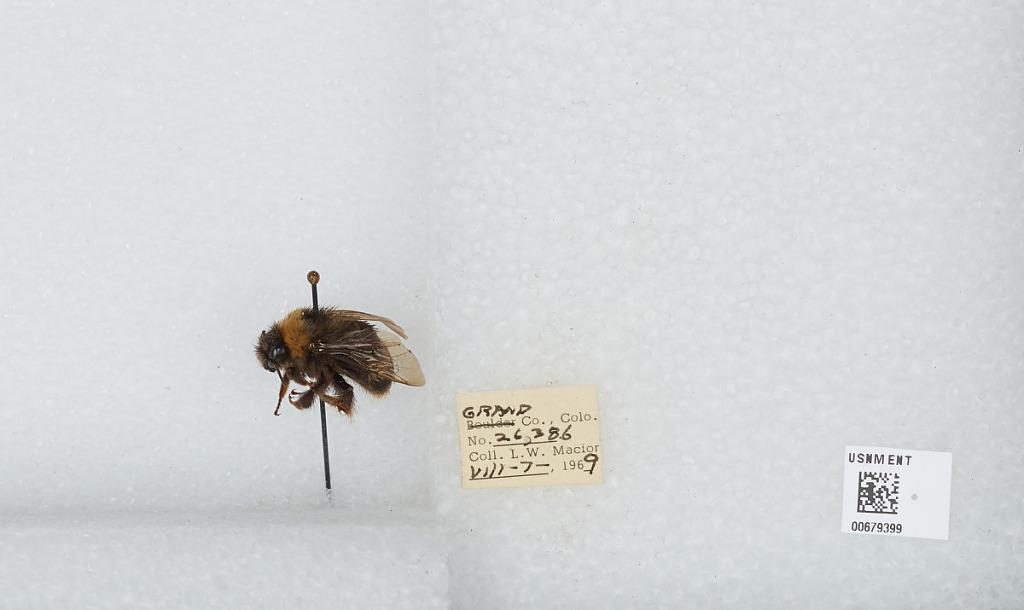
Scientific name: Bombus (Bombus) occidentalis Greene
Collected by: L. Macior
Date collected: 1969-8-7
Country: United States
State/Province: Colorado
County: Grand
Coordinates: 40.073, -106.103